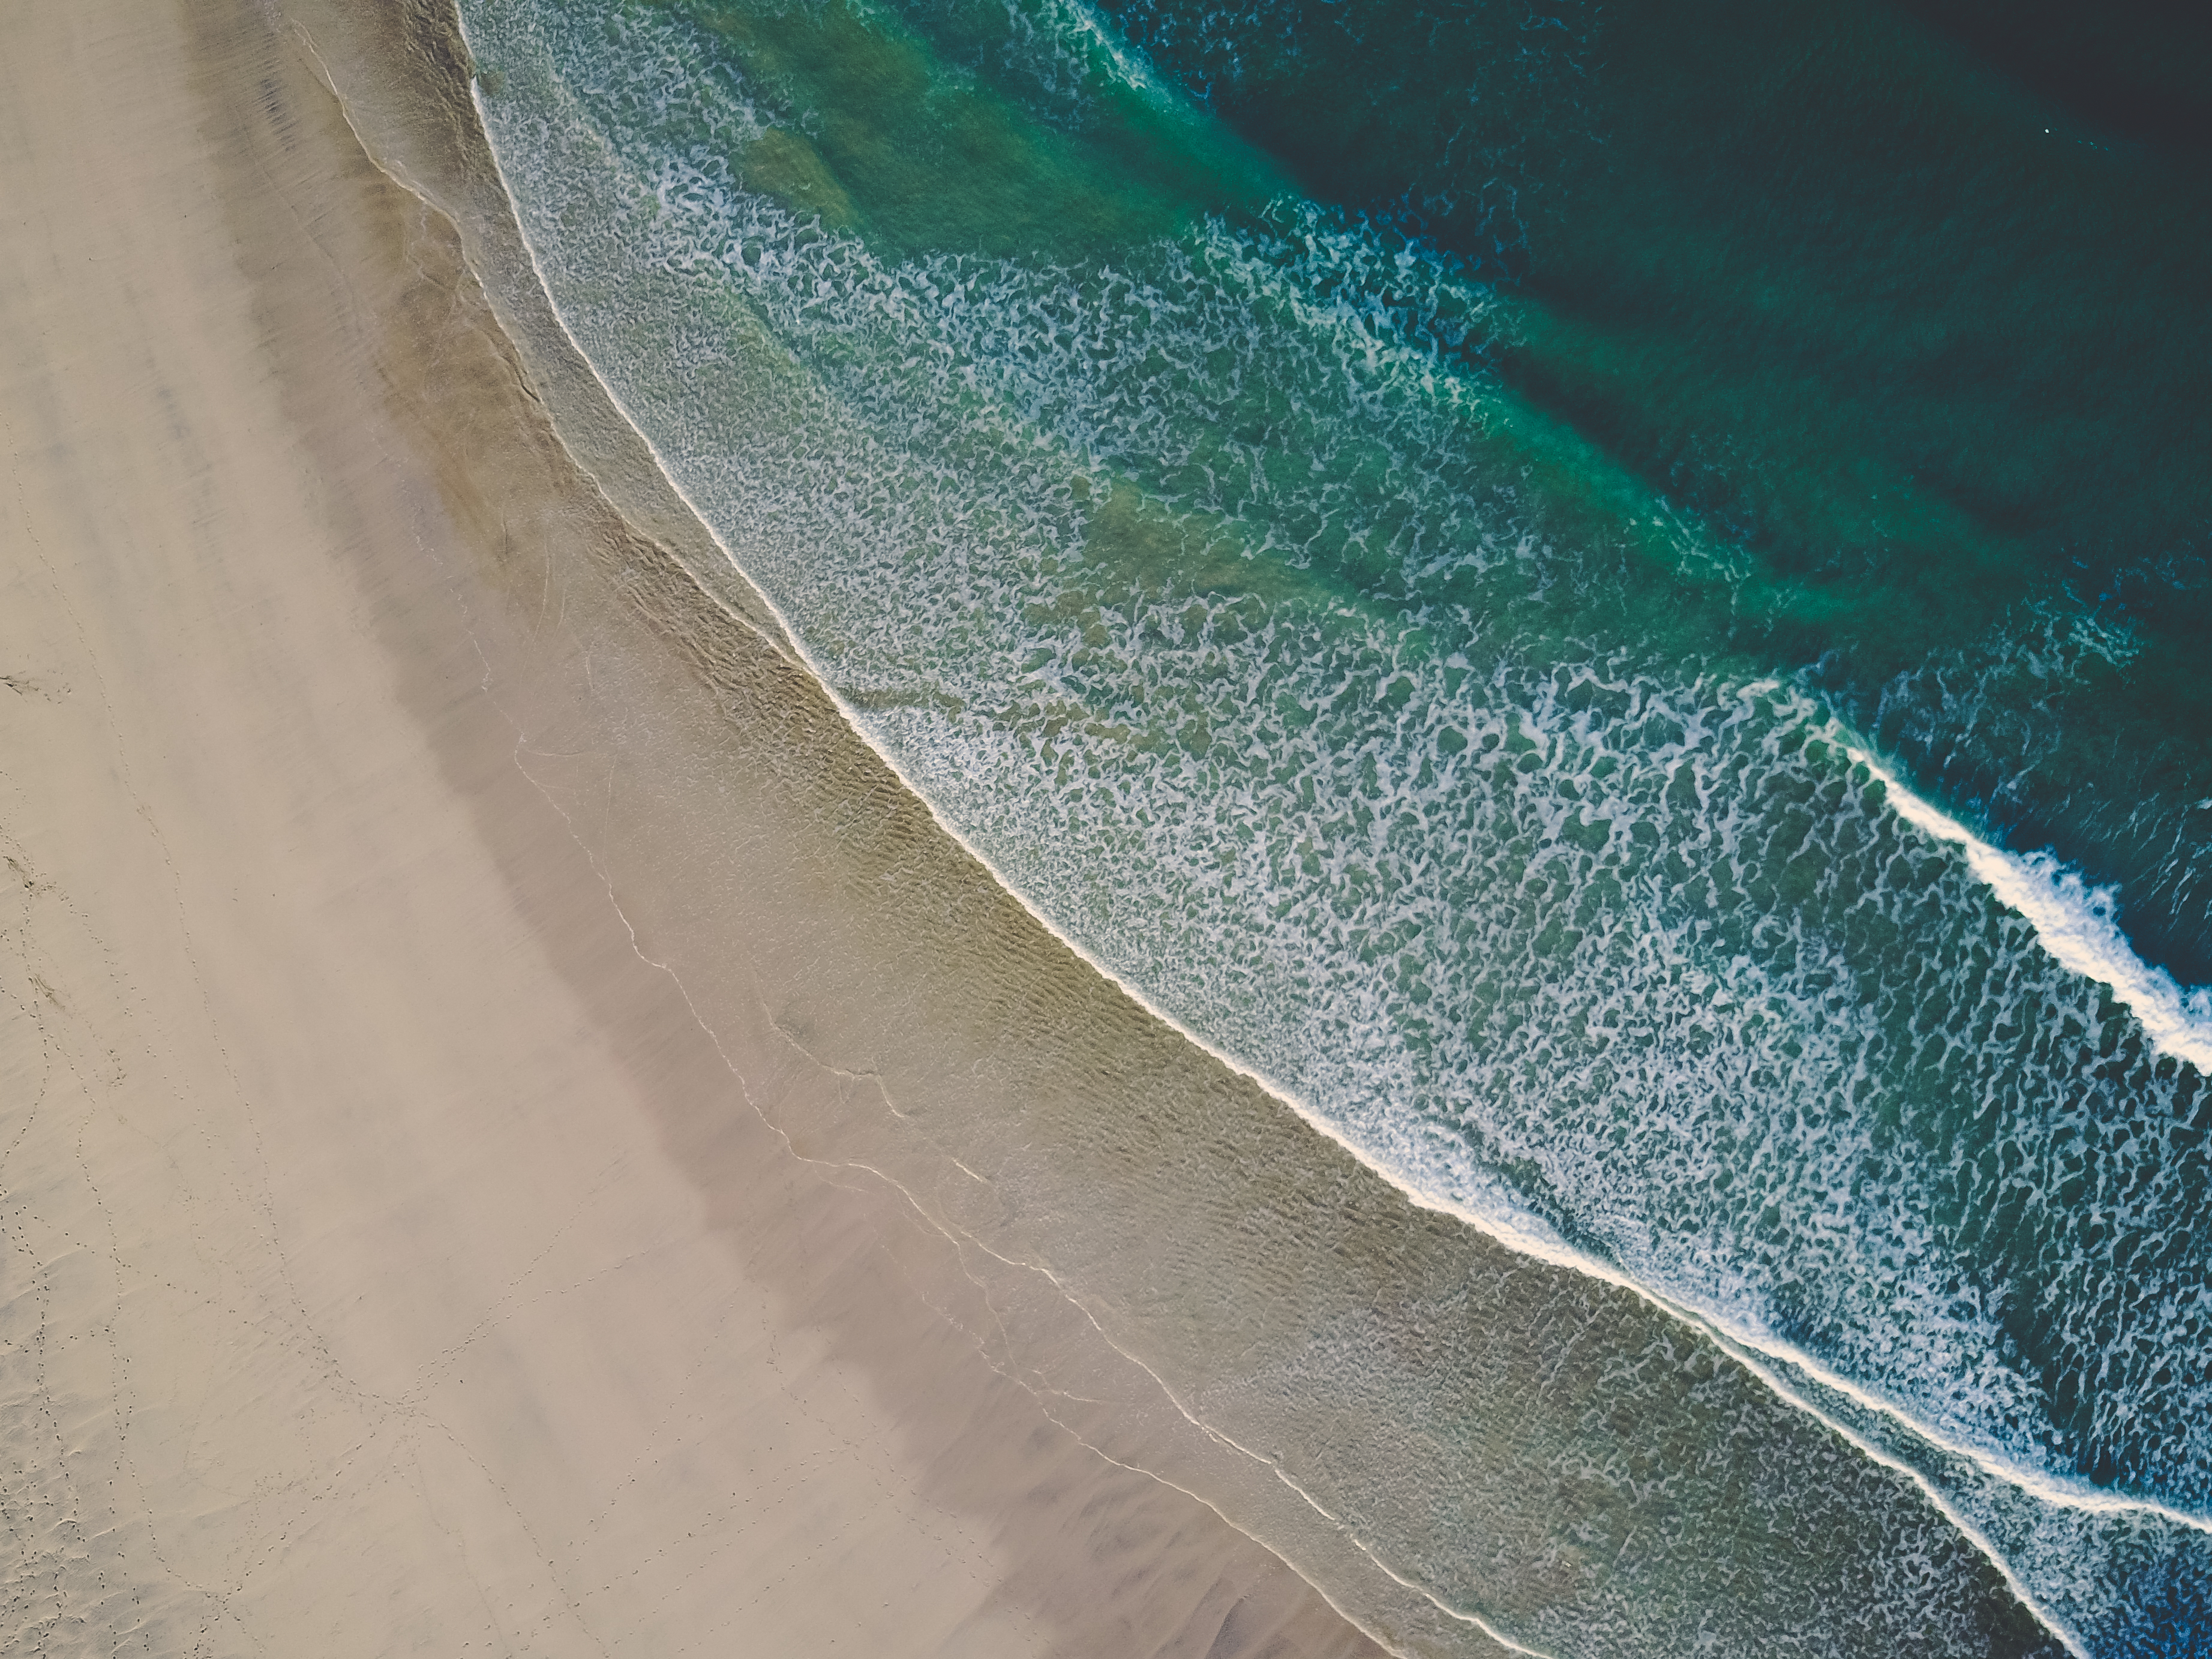
beach, sea, coast, water, sand, ocean, wave, wind, atmosphere of earth, wind wave